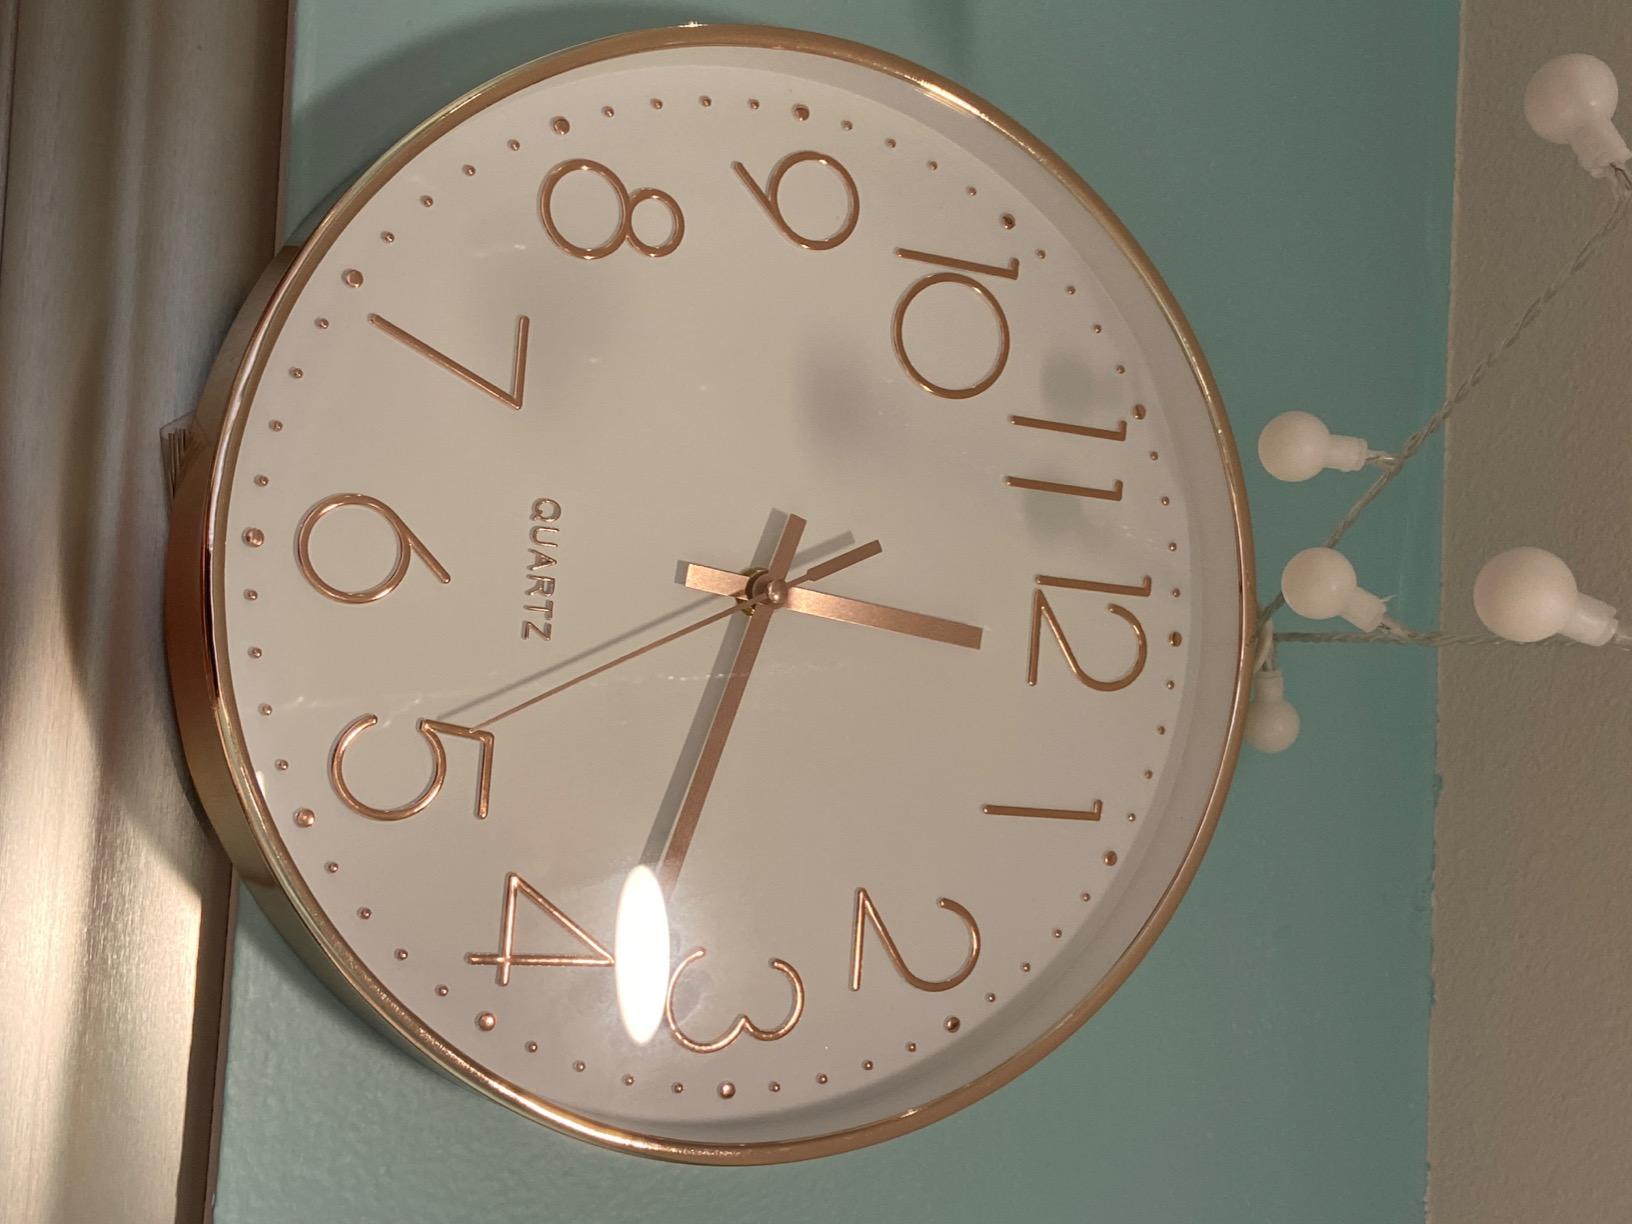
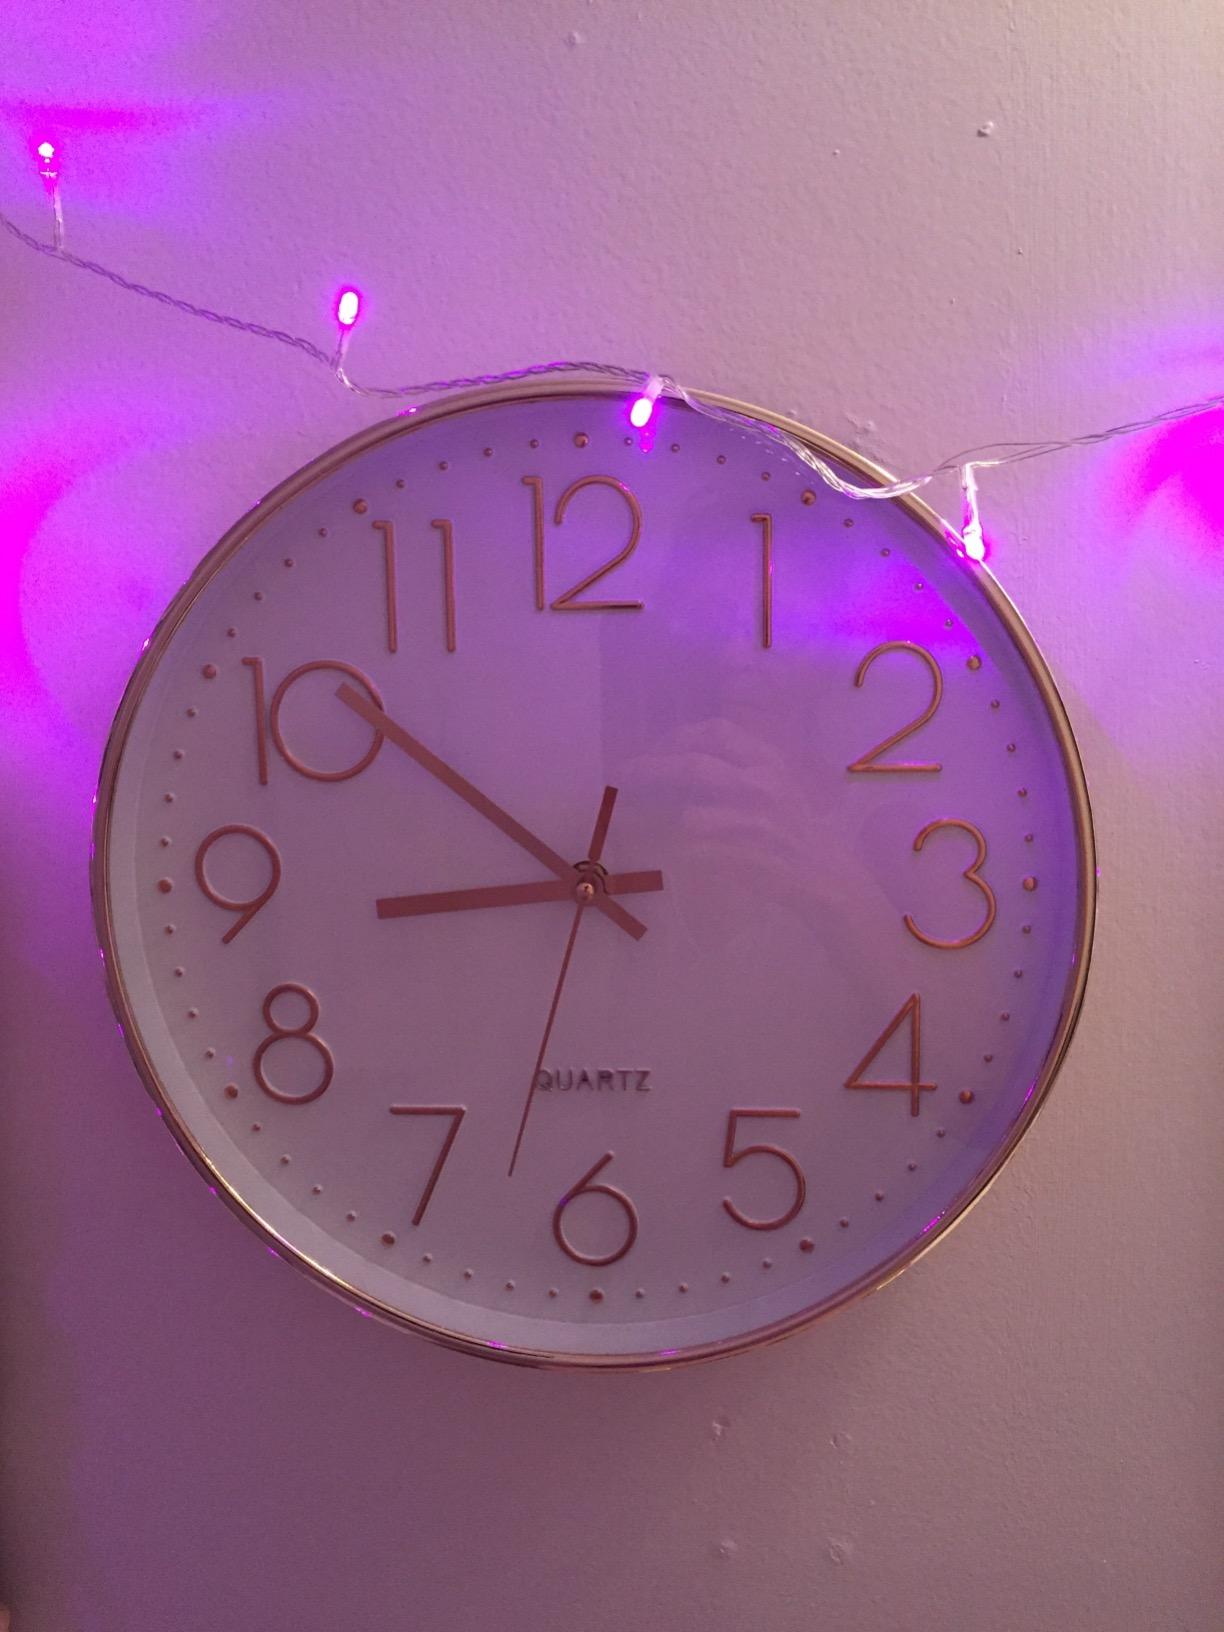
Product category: clock
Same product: yes